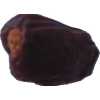
Label: dates